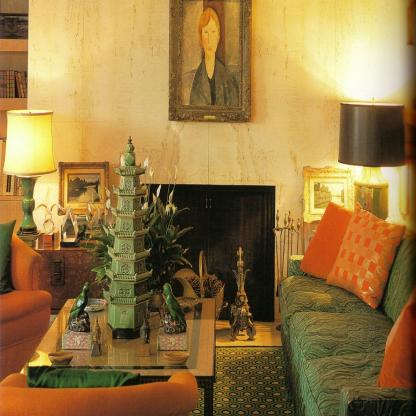
Scene: Indoor